Woods of Ypres

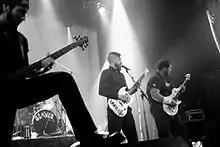
Woods of Ypres 2009 (L-R: Steve Furgiuele, Evan Madden, David Gold, Bryan Belleau)

Sessions towards an unreleased EP named "Woods 4.5: You Were The Light" were made in Sault Ste. Marie in 2010 as well, but just two tracks from those sessions have been released as part of a vinyl-only single named "Home" in 2011, which has retroactively been referred to as "Woods 4.5" in some interviews. Woods of Ypres announced their break-up in late 2010 partly due to frontman David Gold's move to Kuwait for work reasons, but it was announced that fall that the split was entirely false, and that Woods of Ypres had signed to Earache Records, who would later put out the band's last two studio albums.